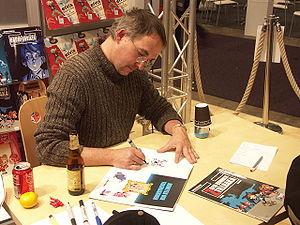
Cette page liste tous les scénaristes et dessinateurs ayant été un des auteurs officiels des Aventures de Spirou et Fantasio. Ils sont listés dans l'ordre chronologique du début de leur collaboration à la série.
Spirou est un périodique de bande dessinée belge francophone hebdomadaire dans lequel sont ou ont été publiées plusieurs séries dont certaines ont marqué le neuvième art comme Spirou et Fantasio, Lucky Luke, Buck Danny, Boule et Bill, Gaston, Les Schtroumpfs ou encore Les Tuniques bleues.
Spirou et Fantasio est une série de bande dessinée publiée dans le Journal de Spirou. Sa publication a commencé en 1938 et la série est devenue l'une des bandes dessinées franco-belges les plus populaires, considérée comme un classique au même titre qu’Astérix ou Tintin. Elle met en scène les personnages de Spirou et Fantasio, reporters, accompagnés le plus souvent de l'écureuil apprivoisé de Spirou : Spip et, à partir du 4ᵉ album, du Marsupilami. Leurs aventures les amènent à affronter des gangsters divers et variés, ainsi que des dictateurs et autres savants fous dans des aventures mêlant humour, science-fiction et fantastique.